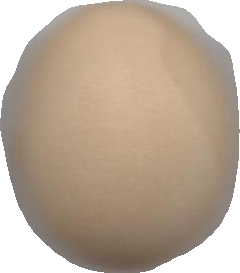
Variety: Grobogan